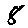
Label: 8